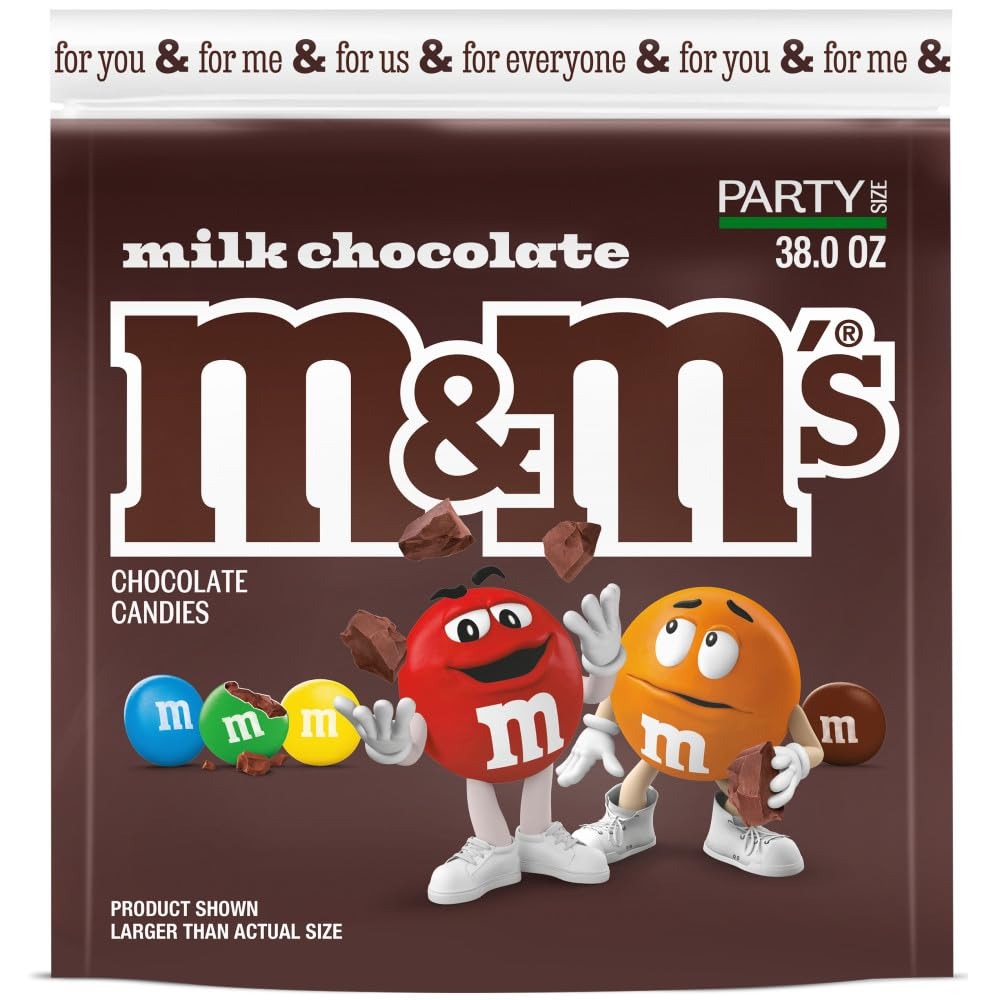
Item Name: M&M'S Summer Milk Chocolate Candy, Party Size, 38 oz Resealable Bulk Bag
Bullet Point 1: COLORFUL PARTY CANDY: Add a vibrant touch to your celebrations with Milk Chocolate M&M'S Candy, the perfect party candy treat for buffets, favor bags, and chocolate candy bulk supplies.
Bullet Point 2: NUTTY CHOCOLATE DELIGHT: Enjoy the satisfying combination of real milk chocolate candy and roasted peanuts in each bite of this classic treat, ideal for chocolate lovers
Bullet Point 3: OFFICE TREAT ESSENTIAL: Keep your office stocked with Peanut M&M'S, an irresistible choice for individual treats, providing a delightful chocolate pick-me-up during the workday
Bullet Point 4: VERSATILE DESSERT ADDITION: Enhance your baking creations from cookies to trail mix by integrating these colorful milk chocolate covered treats, perfect for assorted chocolate treats
Bullet Point 5: PERFECT BULK BUY: This one (1), 38-ounce party size bag, you'll have plenty of Peanut M&M'S chocolate candy bulk for stocking up your candy pantry pack or gifting needs
Value: 38.0
Unit: Ounce

Price: 17.64